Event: Nepal Earthquake
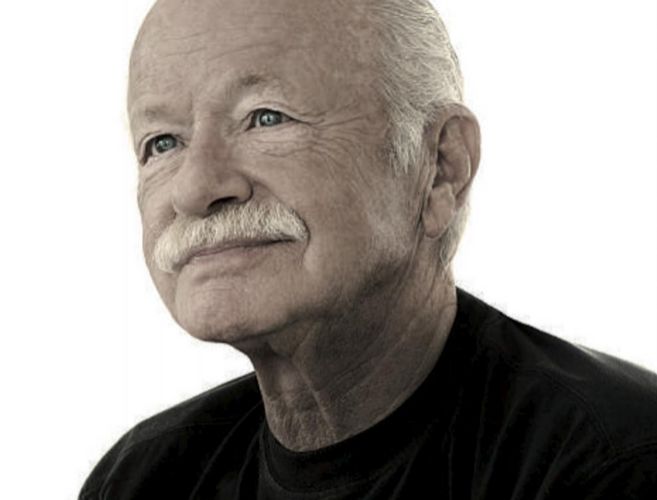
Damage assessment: no_damage